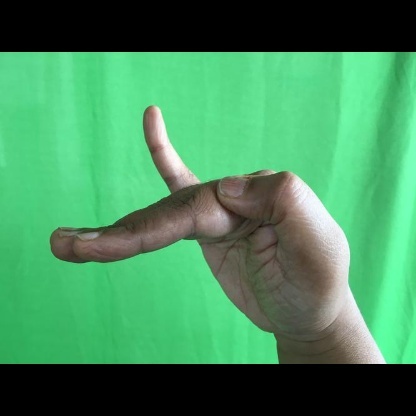
Mudra: Hamsapaksha